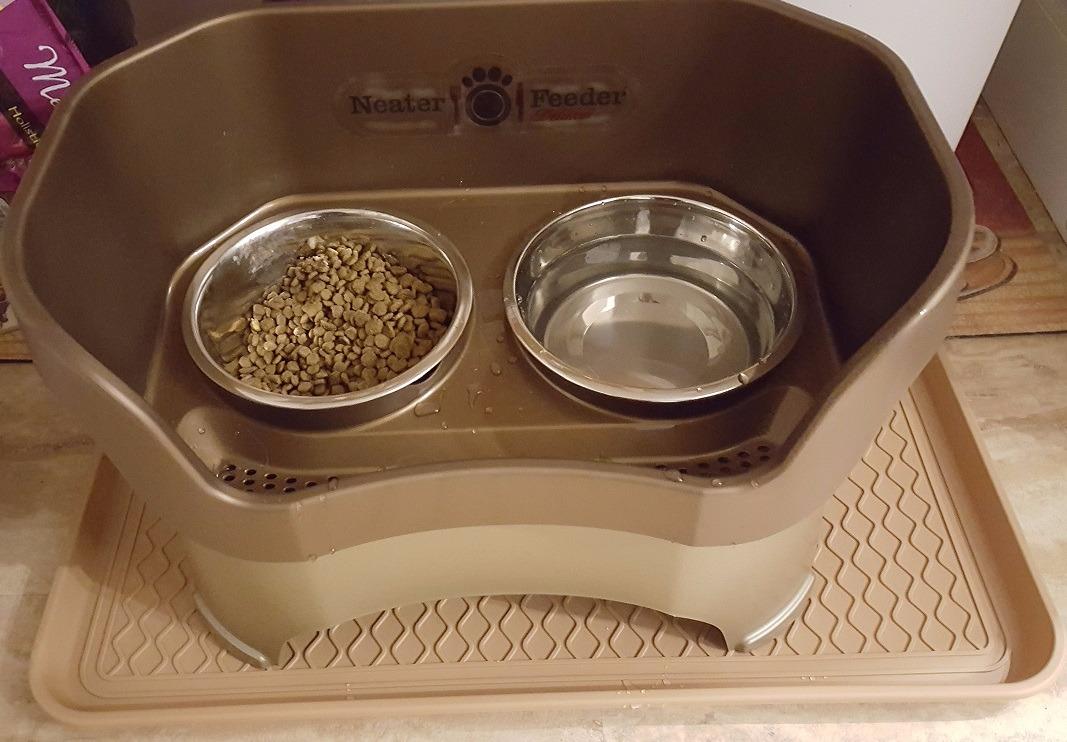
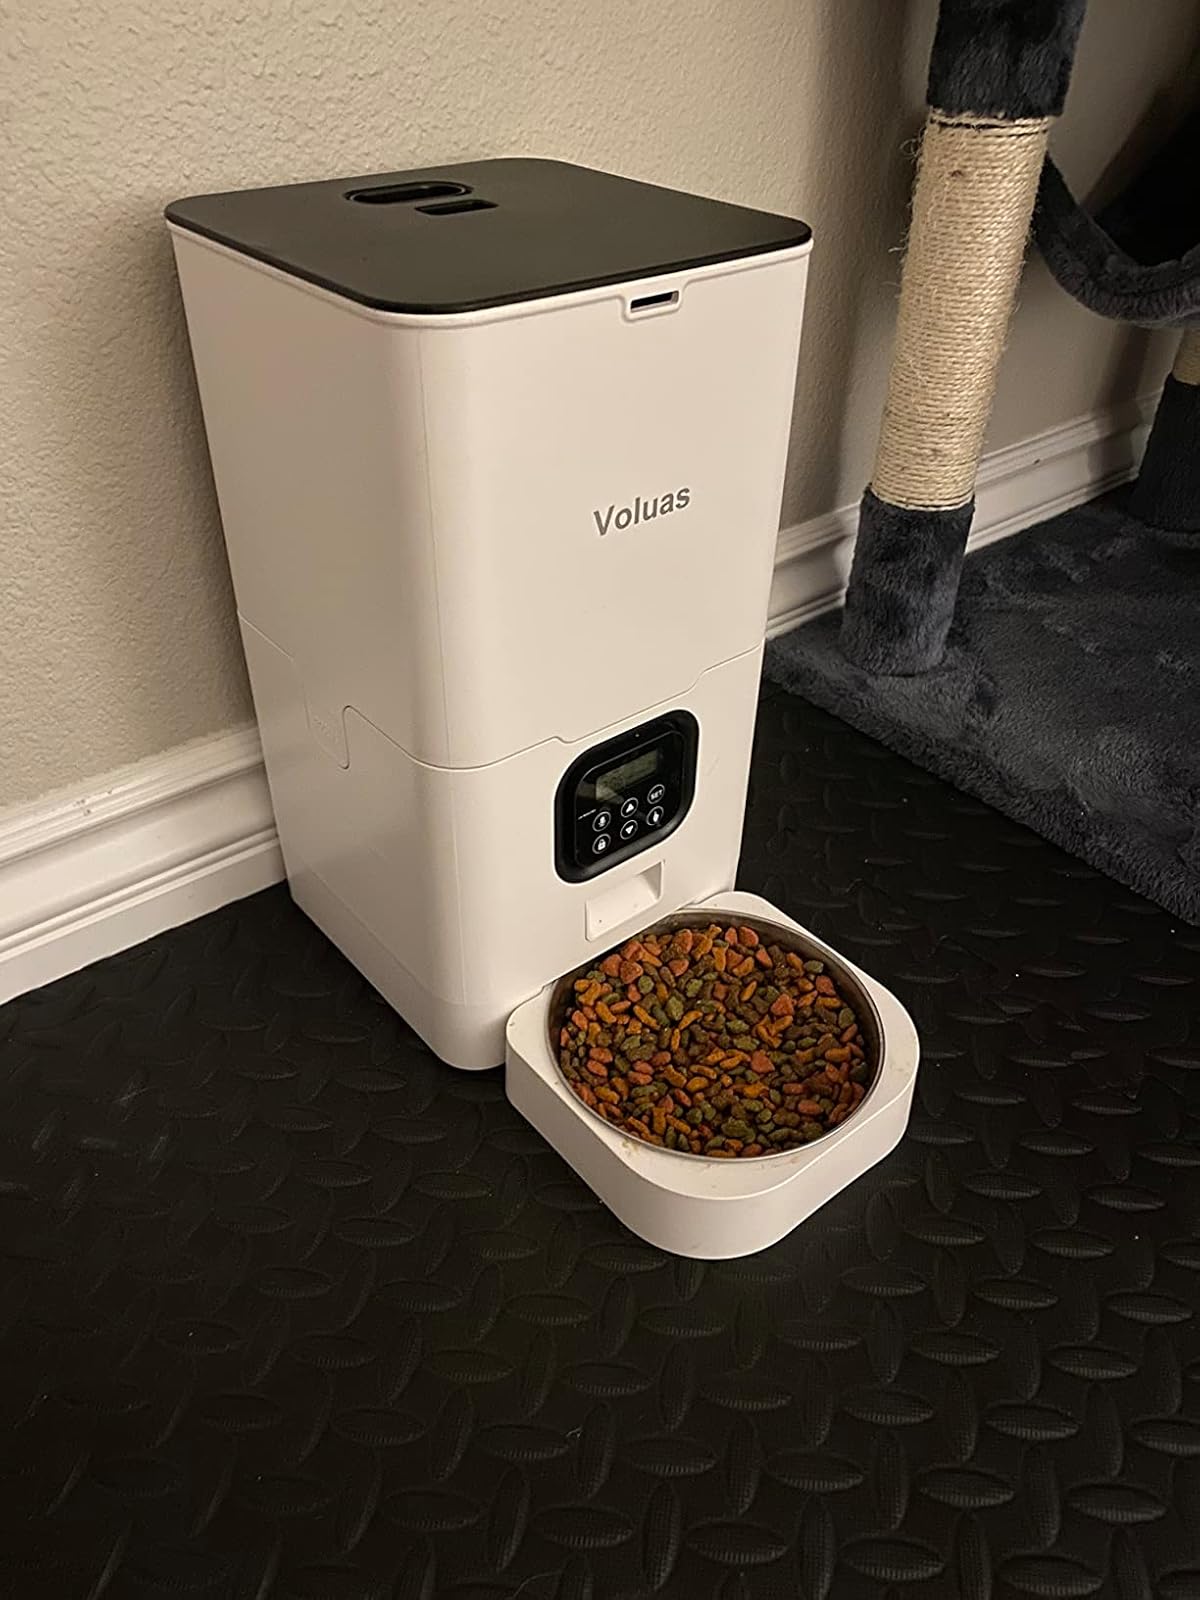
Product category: items_feeder
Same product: no